Oskar Prinz von Preussen

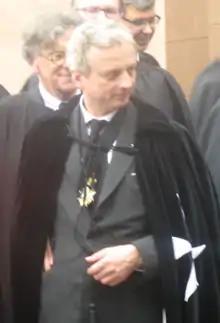
Prince Oskar robed as Grand Master of the Johanniterorden

Oskar Michael Hans Karl Prinz von Preussen (born 6 May 1959) is a member of the House of Hohenzollern, the former ruling house of Germany.